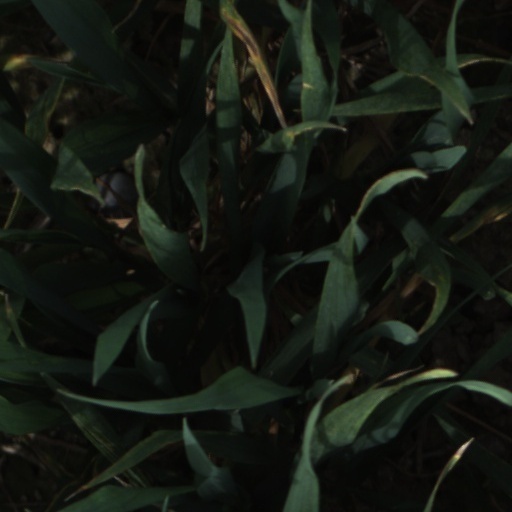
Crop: wheat